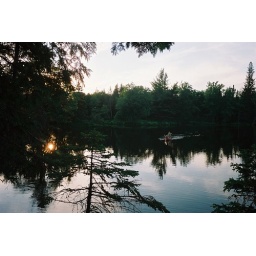
Our white water canoe trip down the Madawaska River in June of 2008.